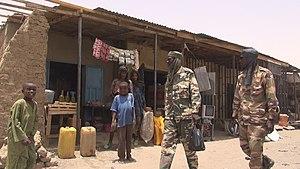
Des militaires tchadiens se promènent sur le marché de Bosso dans la région de Diffa, Niger, le 19 avril 2017 (VOA/Nicolas Pinault)
Bosso est une ville du Niger, située dans la région de Diffa et le département de Diffa.